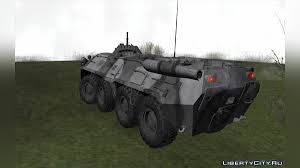
Label: BTR-80